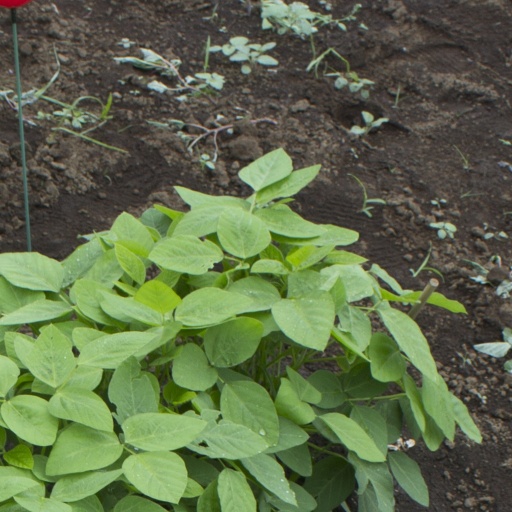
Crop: soybean